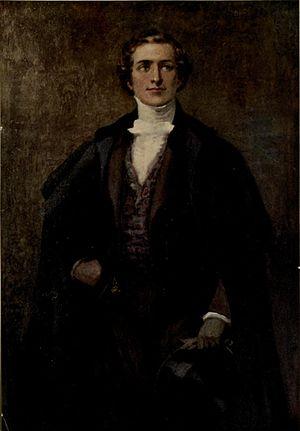
David Copperfield ou L'Histoire, les aventures et l'expérience personnelles de David Copperfield le jeune API : [ˈdeɪ.vɪd ˈkɒ.pə.ˈfiːld]) est le huitième roman de Charles Dickens et le premier de cet auteur à présenter un narrateur à la première personne. Il a été publié en vingt numéros et dix-neuf parutions, par Bradbury and Evans, entre 1849 et 1850, avec des illustrations de Hablot Knight Browne, dit Phiz.